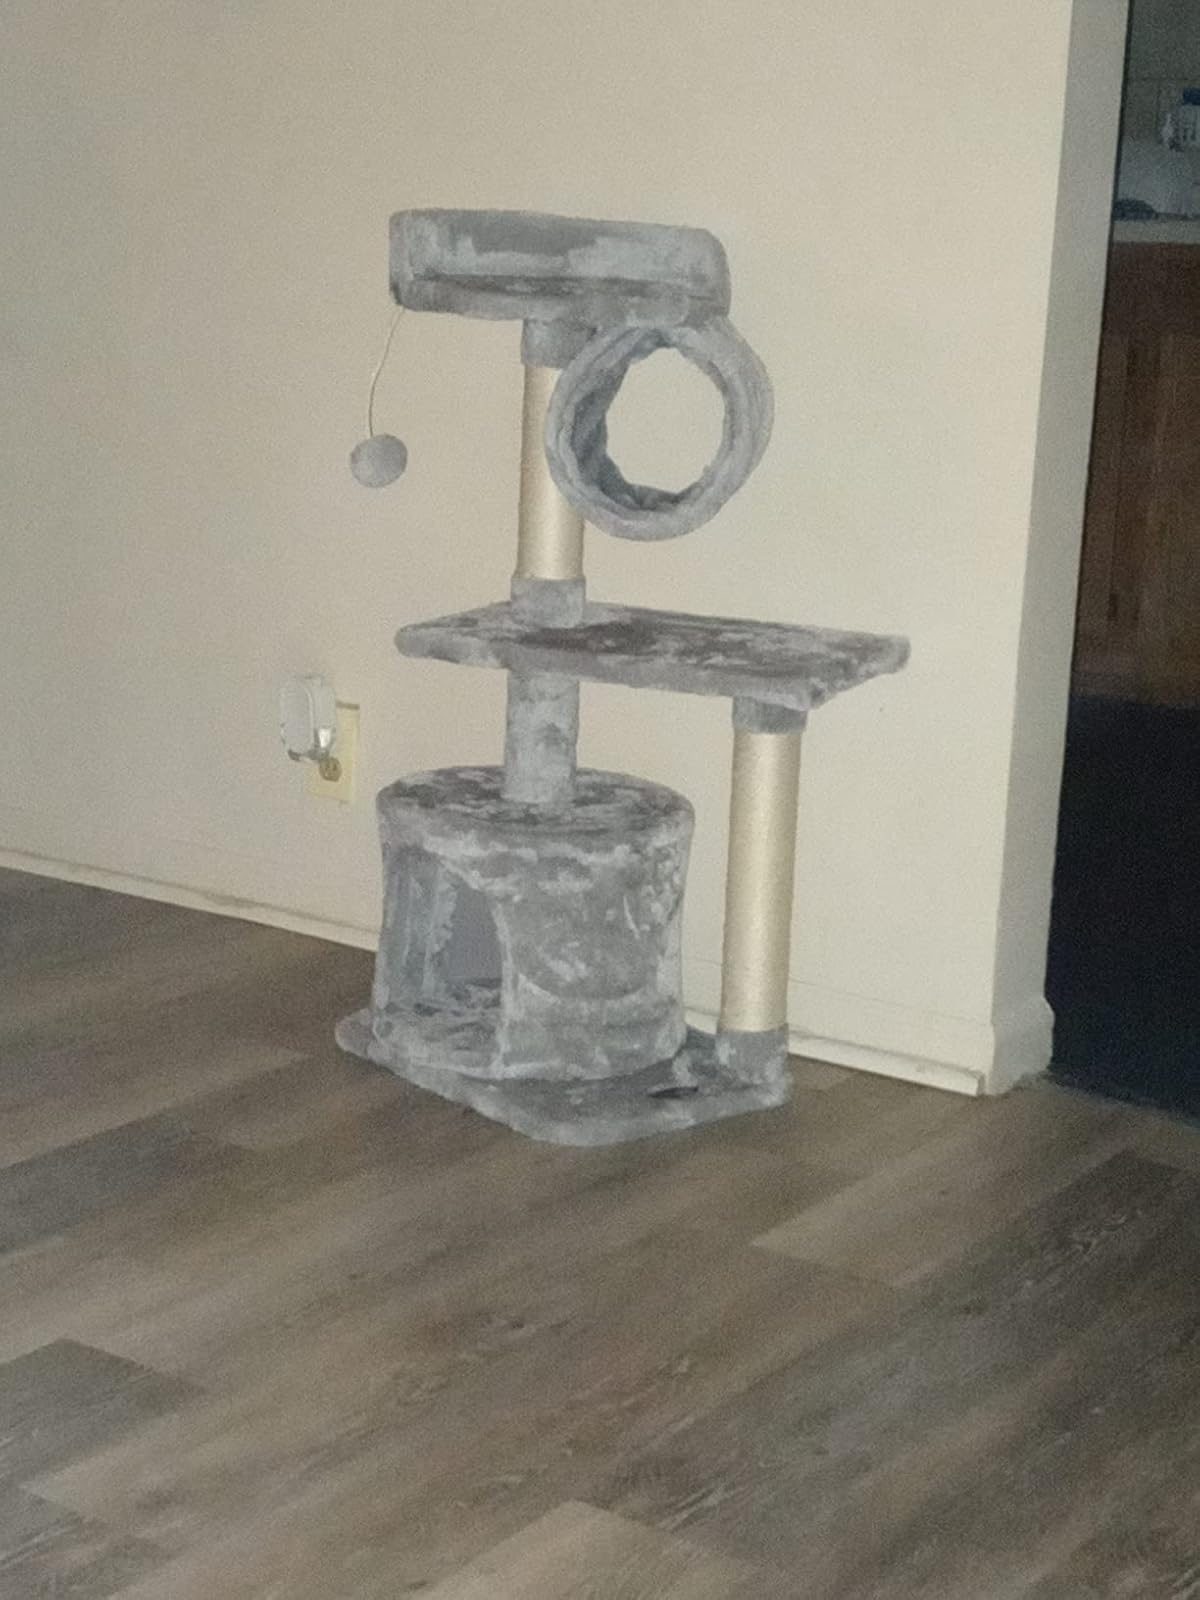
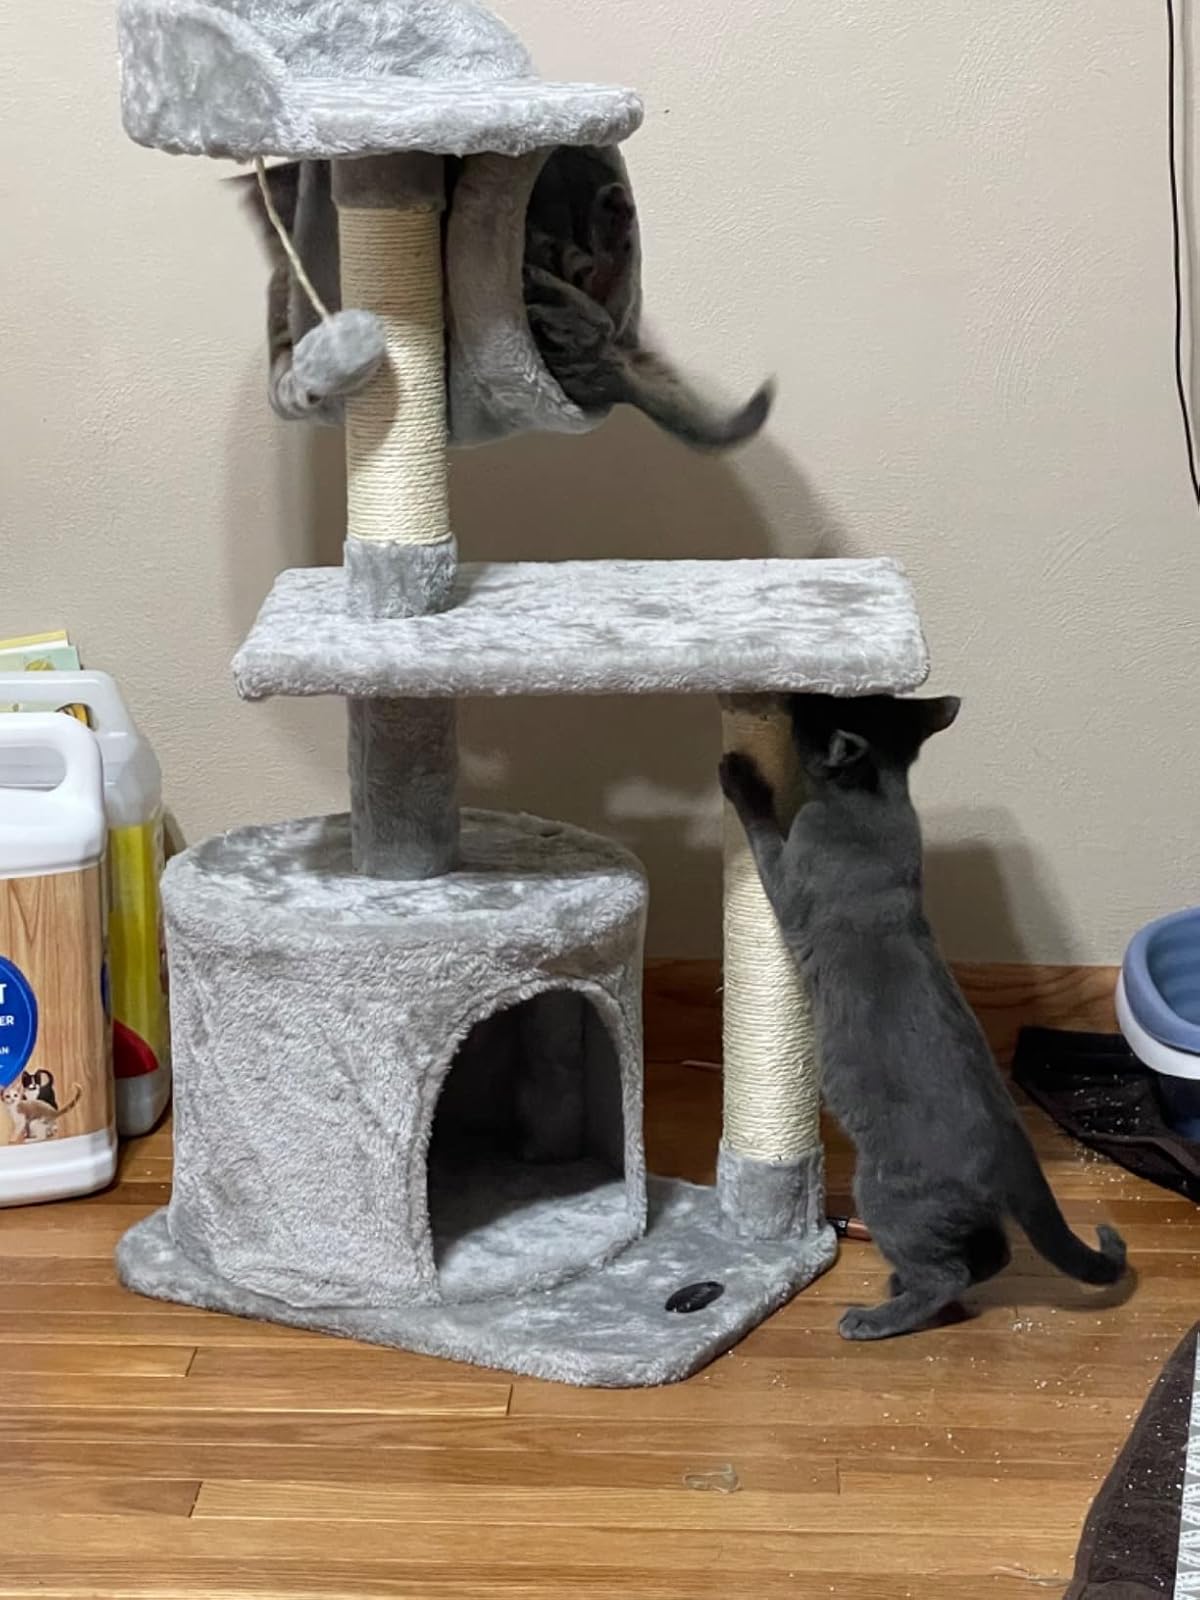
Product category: items_cat tree
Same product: yes